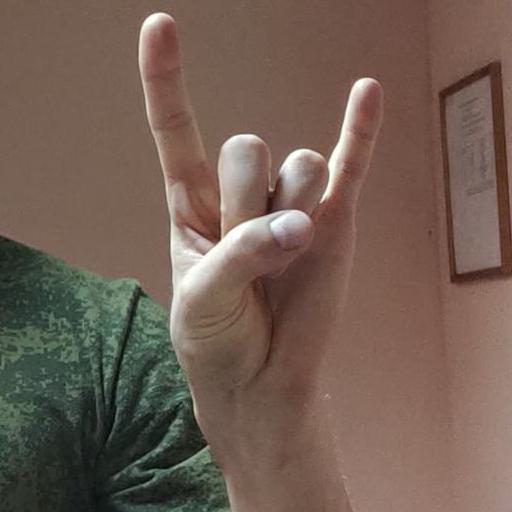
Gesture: rock